OKG AB

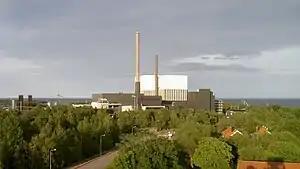
The power plants at Simpevarp

OKG AB ("Oskarshamns Kraftgrupp AB") is a Swedish corporation who owns and operates the Oskarshamn Nuclear Power Plant. It is majority owned by Sydkraft.